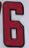
Number: 6